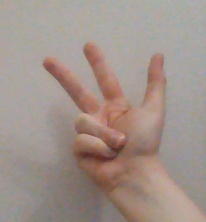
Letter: al